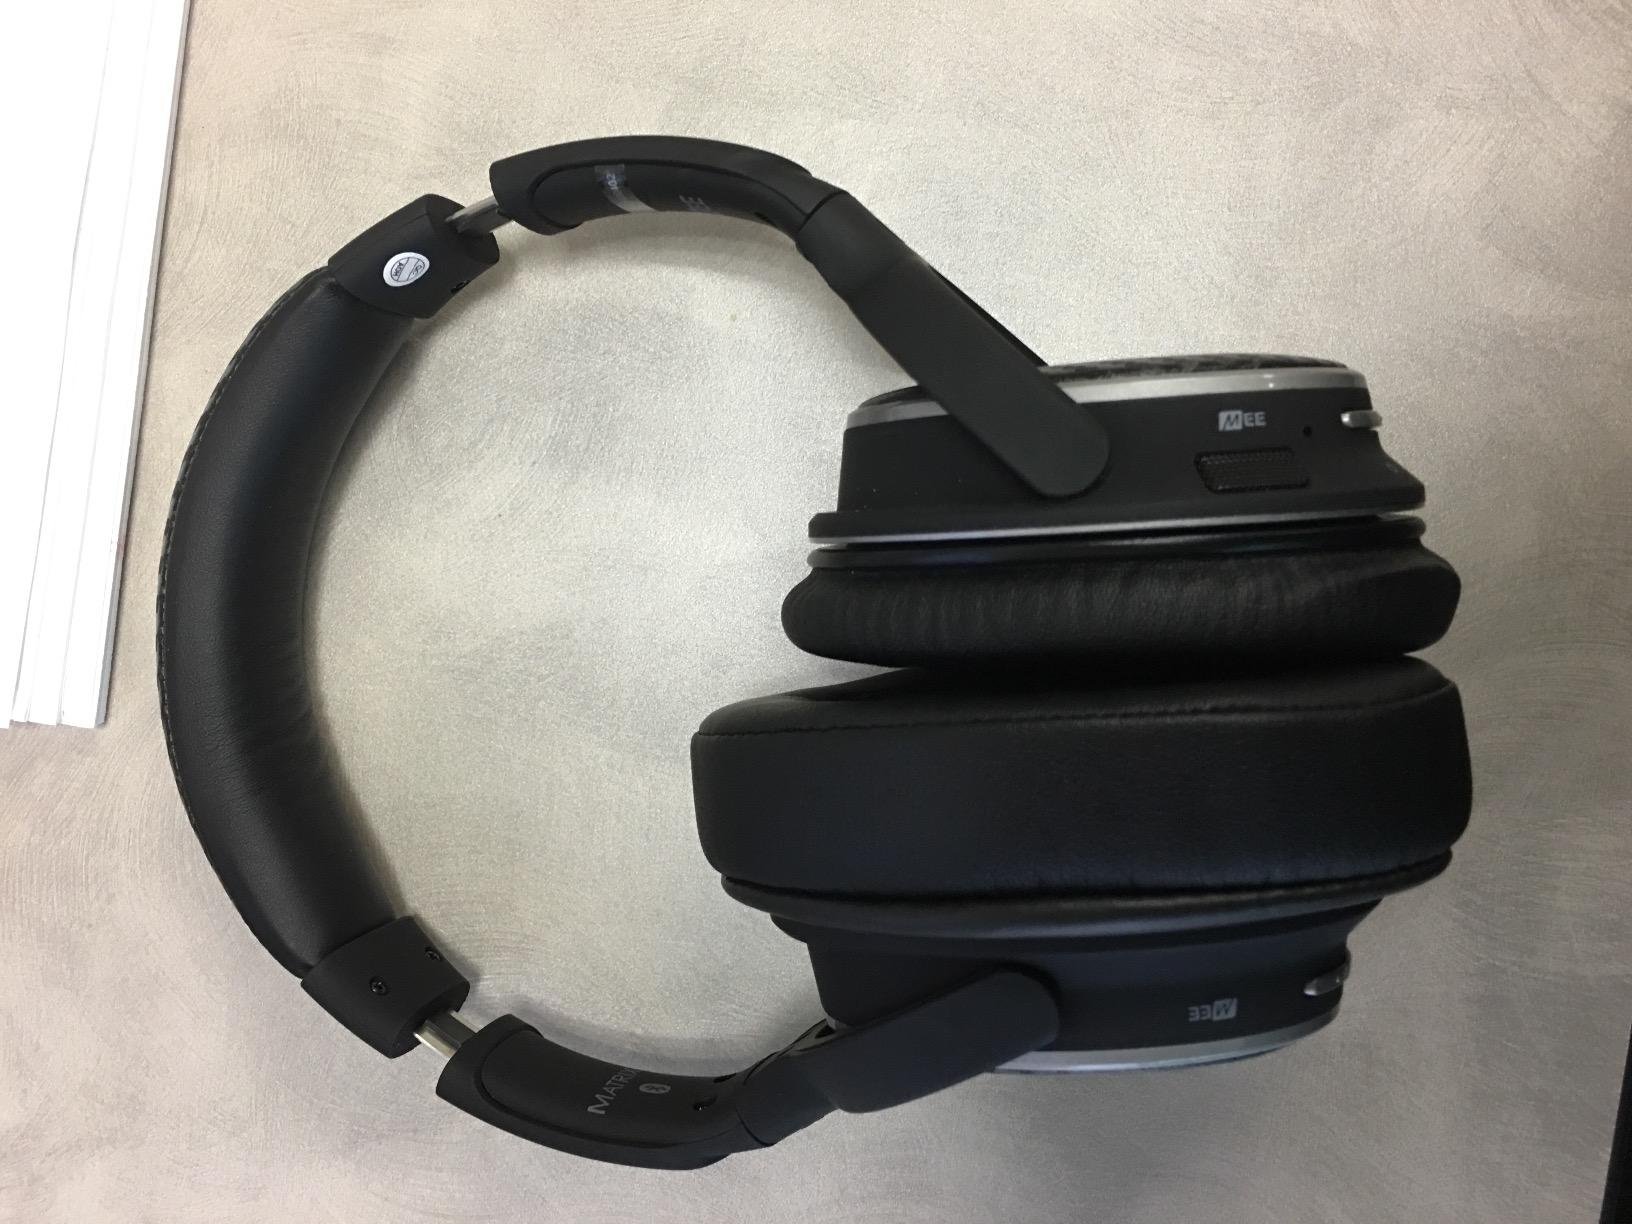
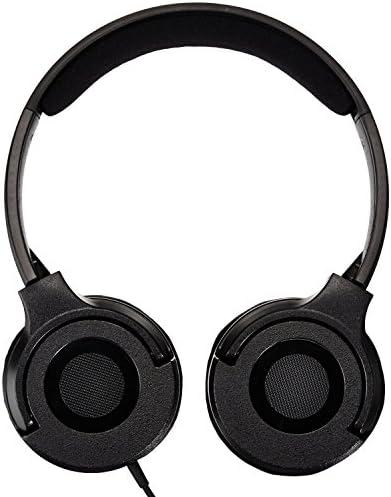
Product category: headphones
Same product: no